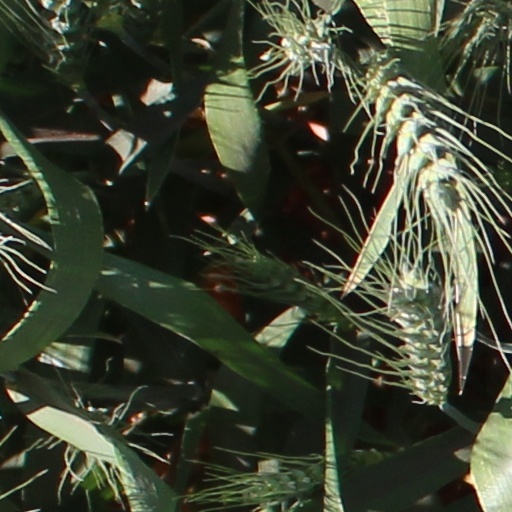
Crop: wheat